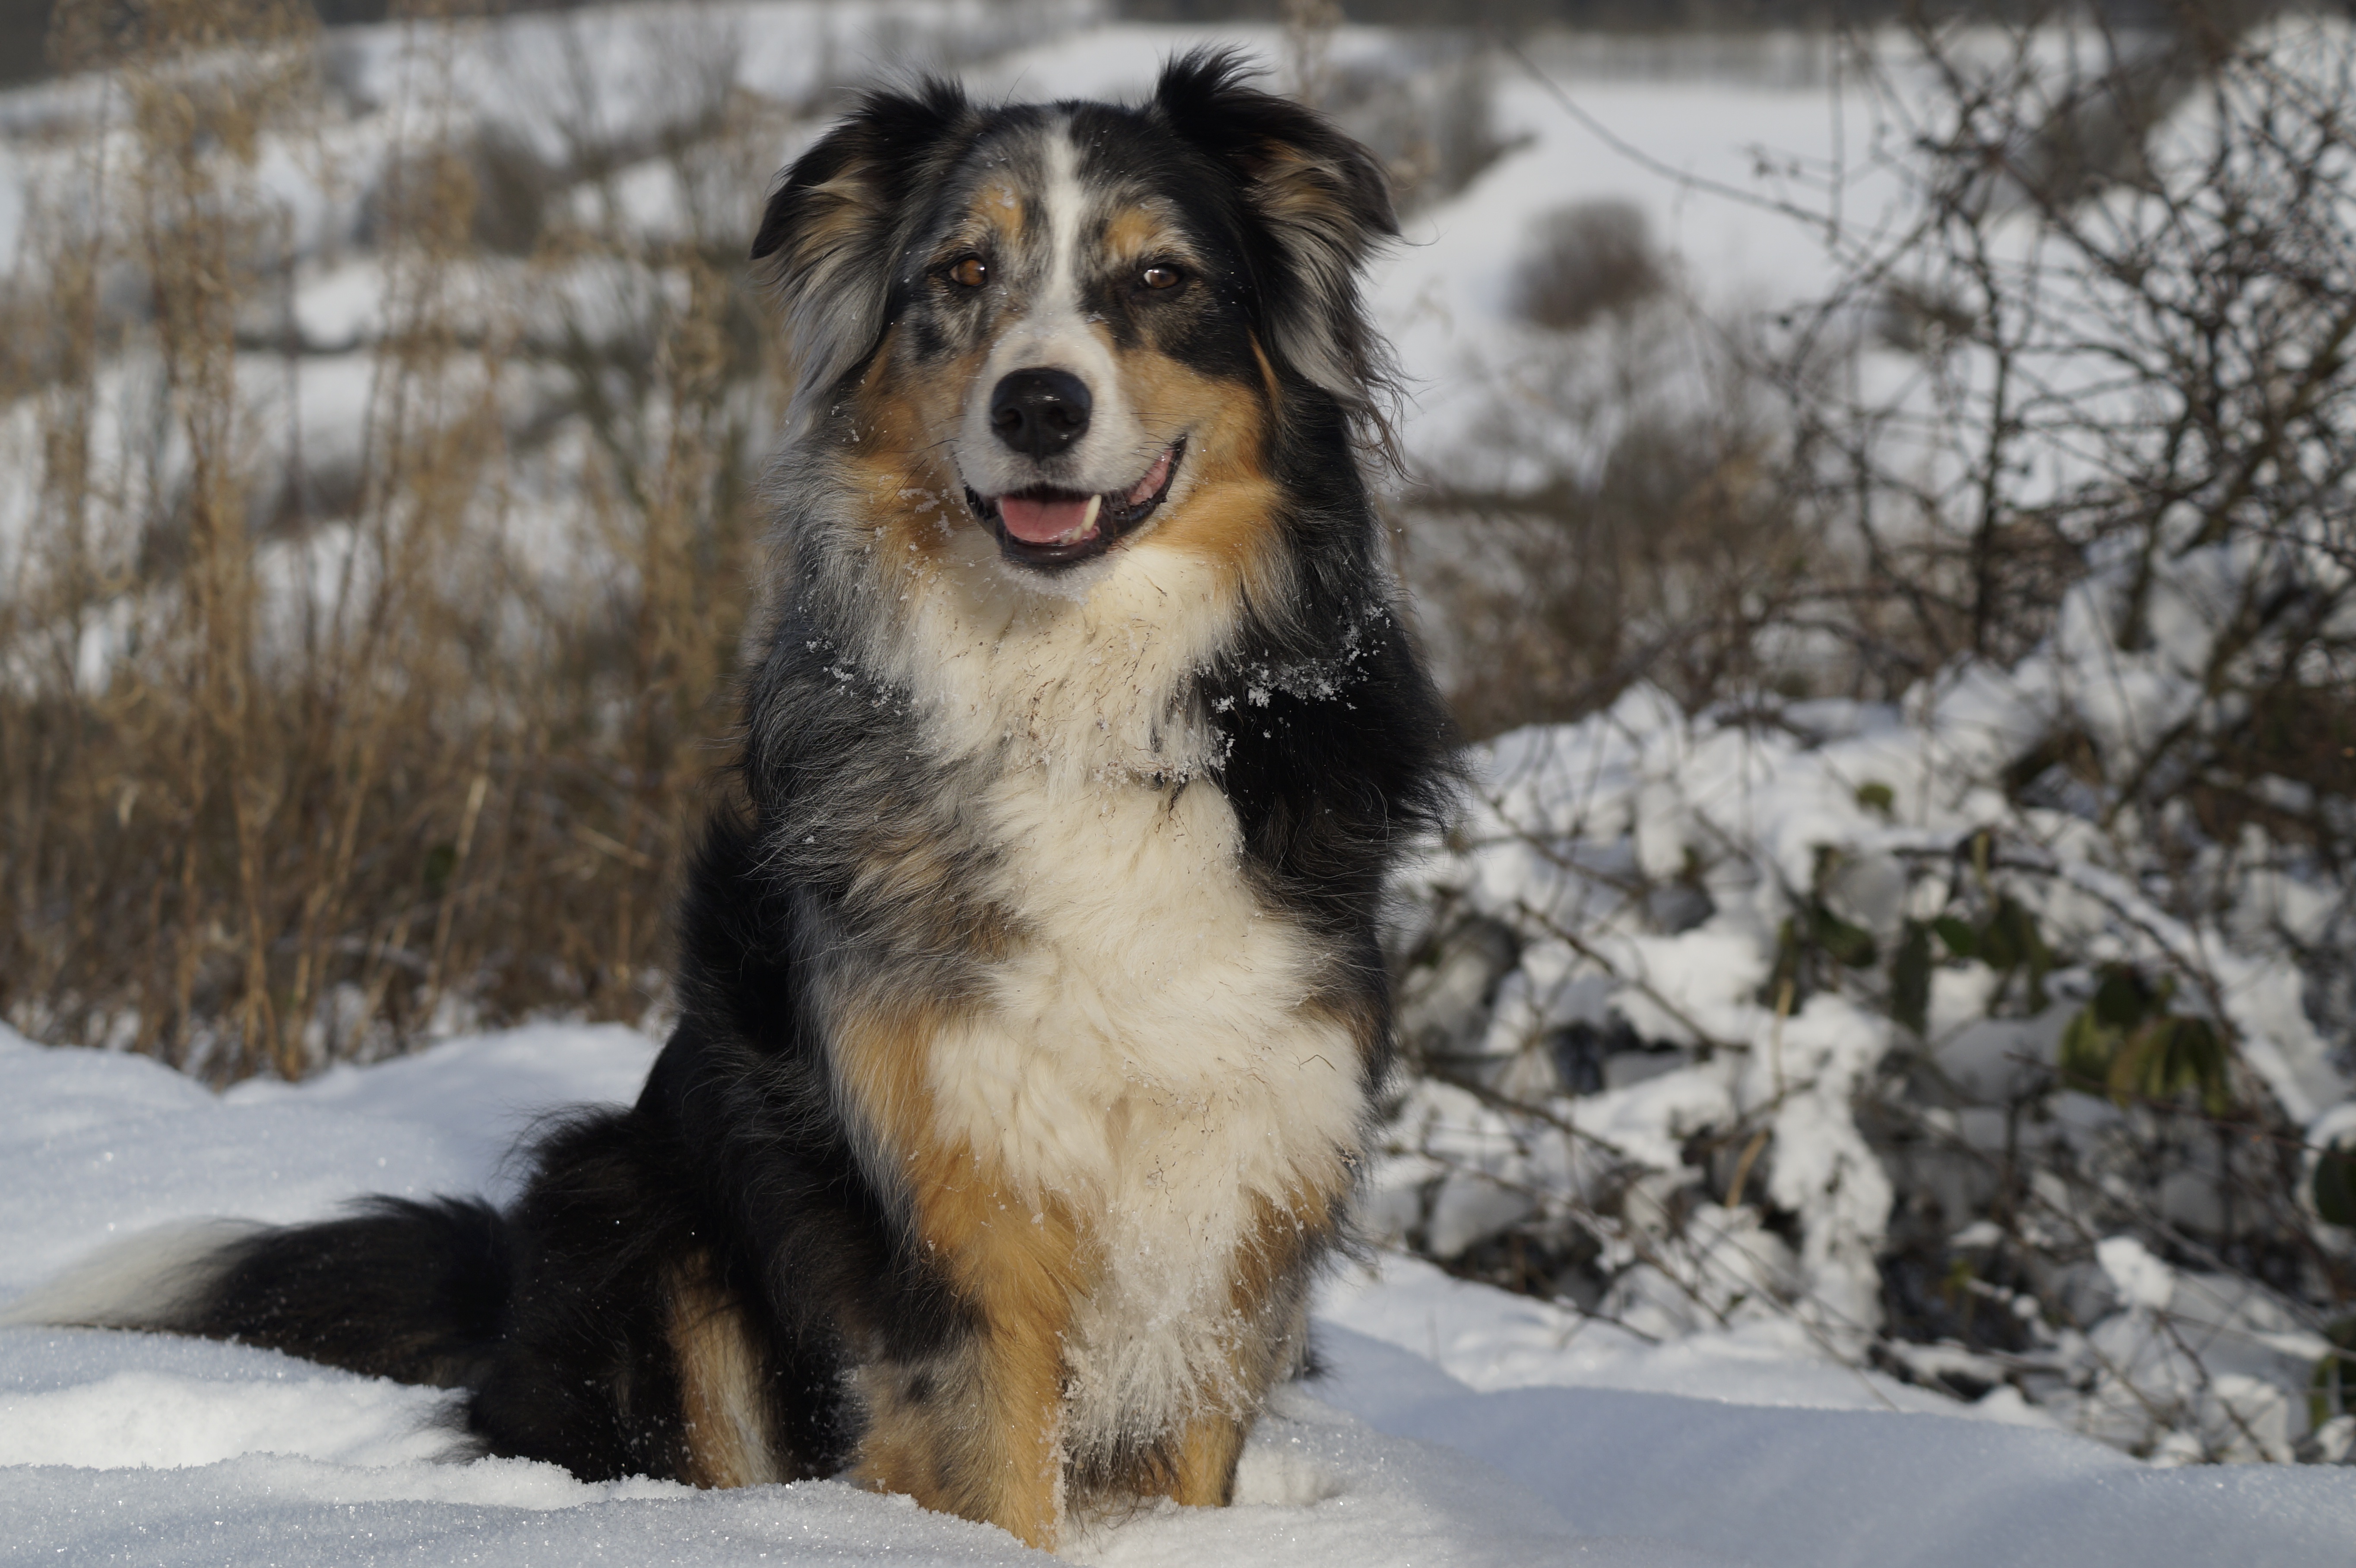
snow, dog, collie, pet, mammal, vertebrate, dog breed, animal portrait, australian shepherd, blue merle, dog like mammal, carnivoran, dog breed group, miniature australian shepherd, dog crossbreeds, rough collie, scotch collie, english shepherd